2016 Tour de France

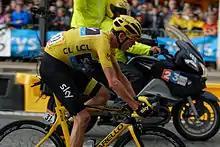
Defending champion Chris Froome of "(pictured at the 2015 Tour)" was widely seen as the leading contender for the general classification.

In the run up to the 2016 Tour de France, Chris Froome was seen by many as the top pre-race favourite for the general classification. His closest rivals were thought to be Nairo Quintana and Alberto Contador. The other riders considered contenders for the general classification were Richie Porte, Thibaut Pinot, Fabio Aru, Vincenzo Nibali, who won the 2014 Tour and the 2016 Giro d'Italia, Romain Bardet, and Tejay van Garderen.